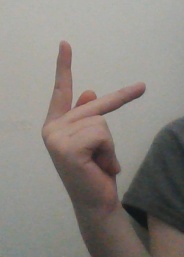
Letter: dha